Milan Babić

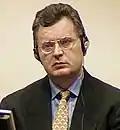
Babić on trial

In December 2002, Babić was unexpectedly revealed as a witness against Slobodan Milošević as part of his plea bargain, testifying before the ICTY that Milošević had been personally involved in the war in Croatia. The following November, he was charged with five counts of crimes against humanity and violations of the laws and customs of war. Although he did not initially enter a plea, he pleaded guilty on 27 January 2004 to one count of crime against humanity in an apparent plea bargain with ICTY prosecutors under which the remaining charges were dropped. He expressed "shame and remorse" in a public statement and declared that he had acted to relieve the collective burden of guilt of the Croatian Serbs, asking his "Croatian brothers to forgive their Serb brothers" for their actions. His confession to the charge of persecution, a crime against humanity, marked a major victory for the ICTY prosecutors, as Babić was, prior to his death, the only participant in the Croatian war to admit guilt. His testimony was of great importance to the prosecution in bolstering their contention that Milošević was the main actor in the "joint criminal enterprise" in Croatia.